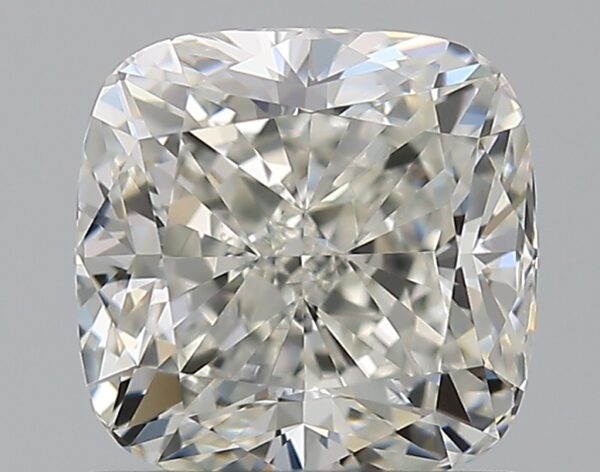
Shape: cushion
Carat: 1.2
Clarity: VS1
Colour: I
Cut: VG
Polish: EX
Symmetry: VG
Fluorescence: F
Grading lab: GIA
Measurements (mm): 5.9 x 5.77 x 4.07